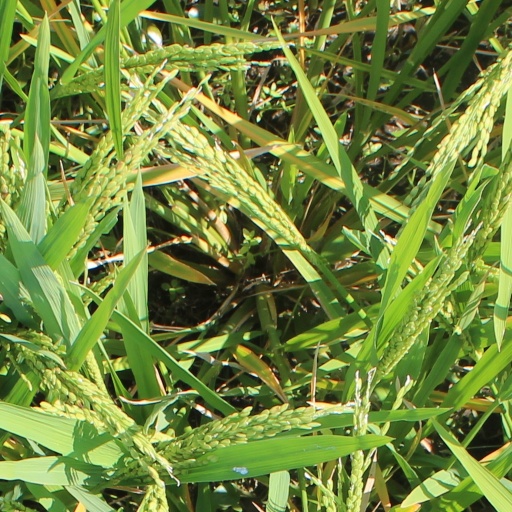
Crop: rice